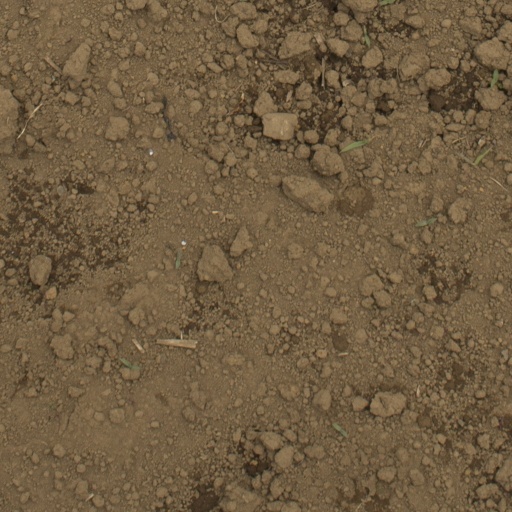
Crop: Jerusalem artichoke